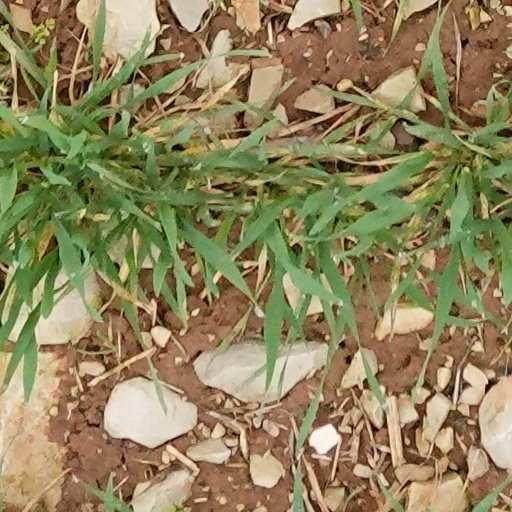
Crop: wheat